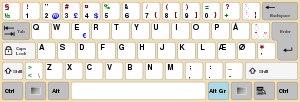
La disposition des touches d'un clavier de saisie permet de saisir les caractères de l'alphabet d'une langue sur une machine à écrire, un clavier d'ordinateur et sur certains appareils électroniques plus récents. La plupart des pays utilisent une ou plusieurs dispositions adaptées.